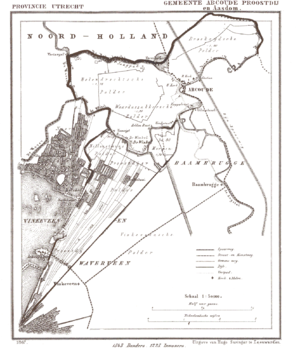
Abcoude-Proostdij, également appelé Abcoude-Proosdij ou Abcoude-Proostdij en Aasdom, est une ancienne commune néerlandaise de la province d'Utrecht.